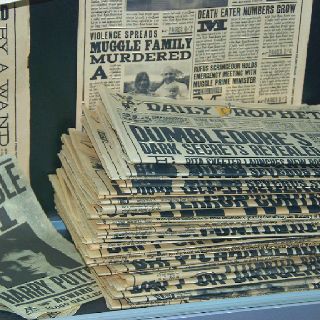
Waste category: paper